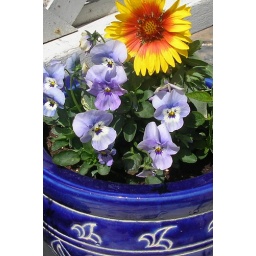
blue pansy in blue pot